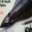
Label: airplane